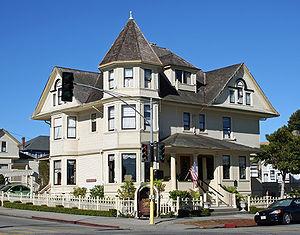
Ceci est la liste des lieux historiques inscrits sur le registre national dans le comté de Monterey en Californie.